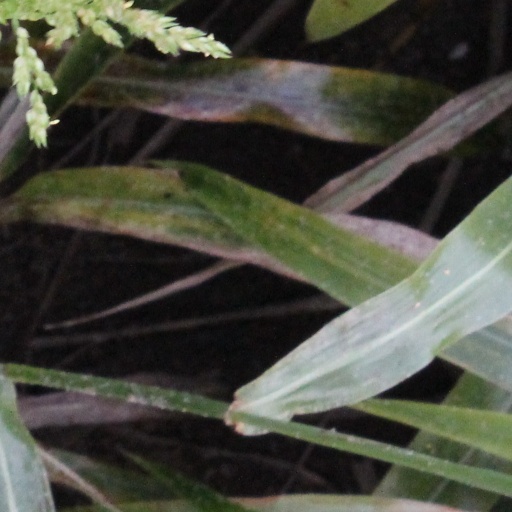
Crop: sorghum